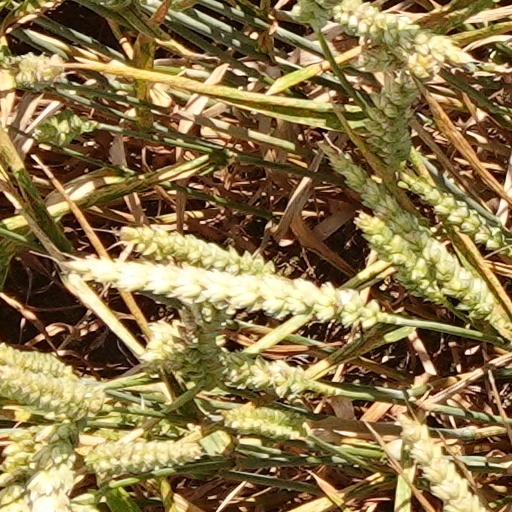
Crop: wheat